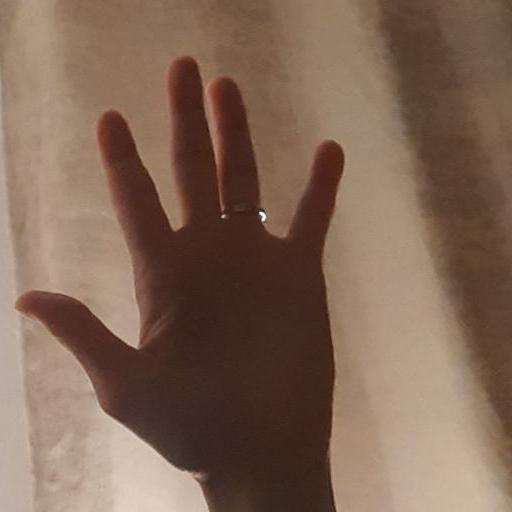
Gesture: palm